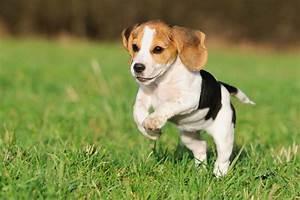
dog